Fireflash

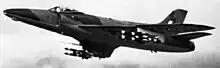
A Supermarine Swift with two Fireflash missiles (1956)

In January 1945 the Air Ministry issued Operational Requirement OR.1056, given the Ministry of Supply rainbow code "Red Hawk", for an air-to-air missile. The basic design was based on studies carried out at the Royal Aircraft Establishment (RAE) on earlier weapons. Their experiments with the manually-guided Air Spaniel concept had convinced them that automatic guidance of some sort was required. This led to Artemis semi-active radar homing system, and the larger Little Ben which used beam riding. OR.1056 was overall similar to Little Ben, using beam riding along the AI Mk. IX radar signal as the illumination source.